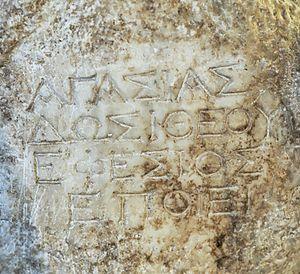
Signature sur le tronc-étai du Gladiateur Borghèse: ΑΓΑΣΙΑΣ ΔΩΣΙΘΕΟΥ ΕΦΕΣΙΟΣ ΕΠΟΙΕΙ / Agasias Dositheou Ephesios epoiei («
La statue du Gladiateur Borghèse est une œuvre grecque datant de l'époque hellénistique. Conservé depuis le XVIIIᵉ siècle dans la collection italienne portant son nom, le gladiateur représente en réalité un guerrier en action, combattant. On la reconnaît comme une sculpture dont l'auteur serait Agasias d'Éphèse, fils de Dôsithéos, grâce à une signature de l'artiste sur le tronc d'arbre. Elle se trouve de nos jours exposée dans la galerie Daru au musée du Louvre. Depuis sa redécouverte il y a près de quatre siècles, la silhouette élancée et dynamique du Gladiateur Borghèse n'a cessé d'occuper une place de choix dans les œuvres les plus importantes que nous a léguées l'Antiquité.